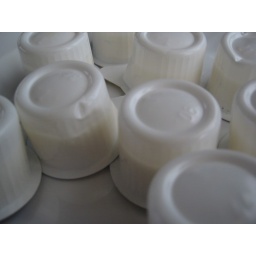
Creamers on a plate in the train dining car. Eastbound Empire Builer, December 23 2008.